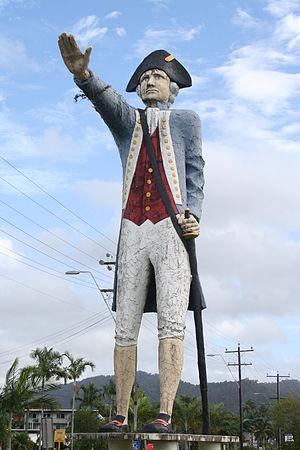
Cet article recense les statues les plus hautes actuellement érigées.